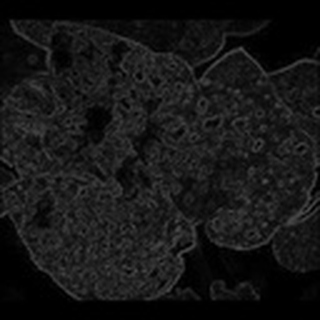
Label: cotton_powdery_mildew